I Want to Live (2018 film)

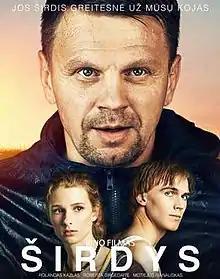

I Want to Live is a 2018 Lithuanian drama film directed by Justinas Krisiūnas.